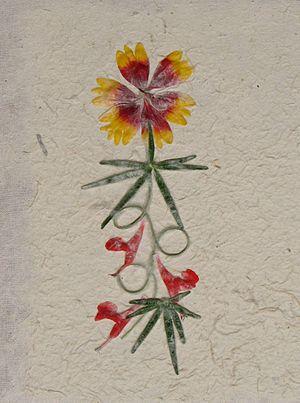
Papier antaimoro utilisant une vraie fleur, Ambalavao, Madagascar
La culture de Madagascar, vaste pays insulaire situé dans l'océan Indien et membre de l'Union africaine, désigne d'abord les pratiques culturelles observables de ses 25 millions d'habitants. Cette culture reflète les différentes vagues de populations à l'origine du peuplement de l'Ile que ce soit en provenance de l'Asie, de l'Afrique, de la France lors de la colonisation ou de la culture arabe.
Les Antaimoro – « ceux du rivage » – sont un peuple de Madagascar qui vit principalement dans le sud-est de l’île, s'étendant du district de Vohipeno au district de Manakara dans la Province de Fianarantsoa, dans la région Vatovavy-Fitovinany.
Ambalavao est une ville de Madagascar située dans le sud-est de la région Haute Matsiatra, à 56 km au sud de Fianarantsoa. Elle est reconnue pour ses très belles maisons à varangue avec des balustrades de bois formées de motifs géométriques.